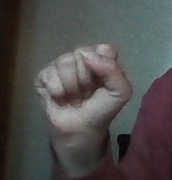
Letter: saad